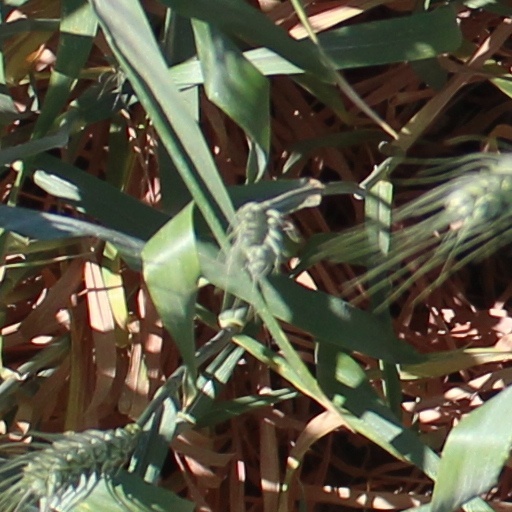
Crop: wheat